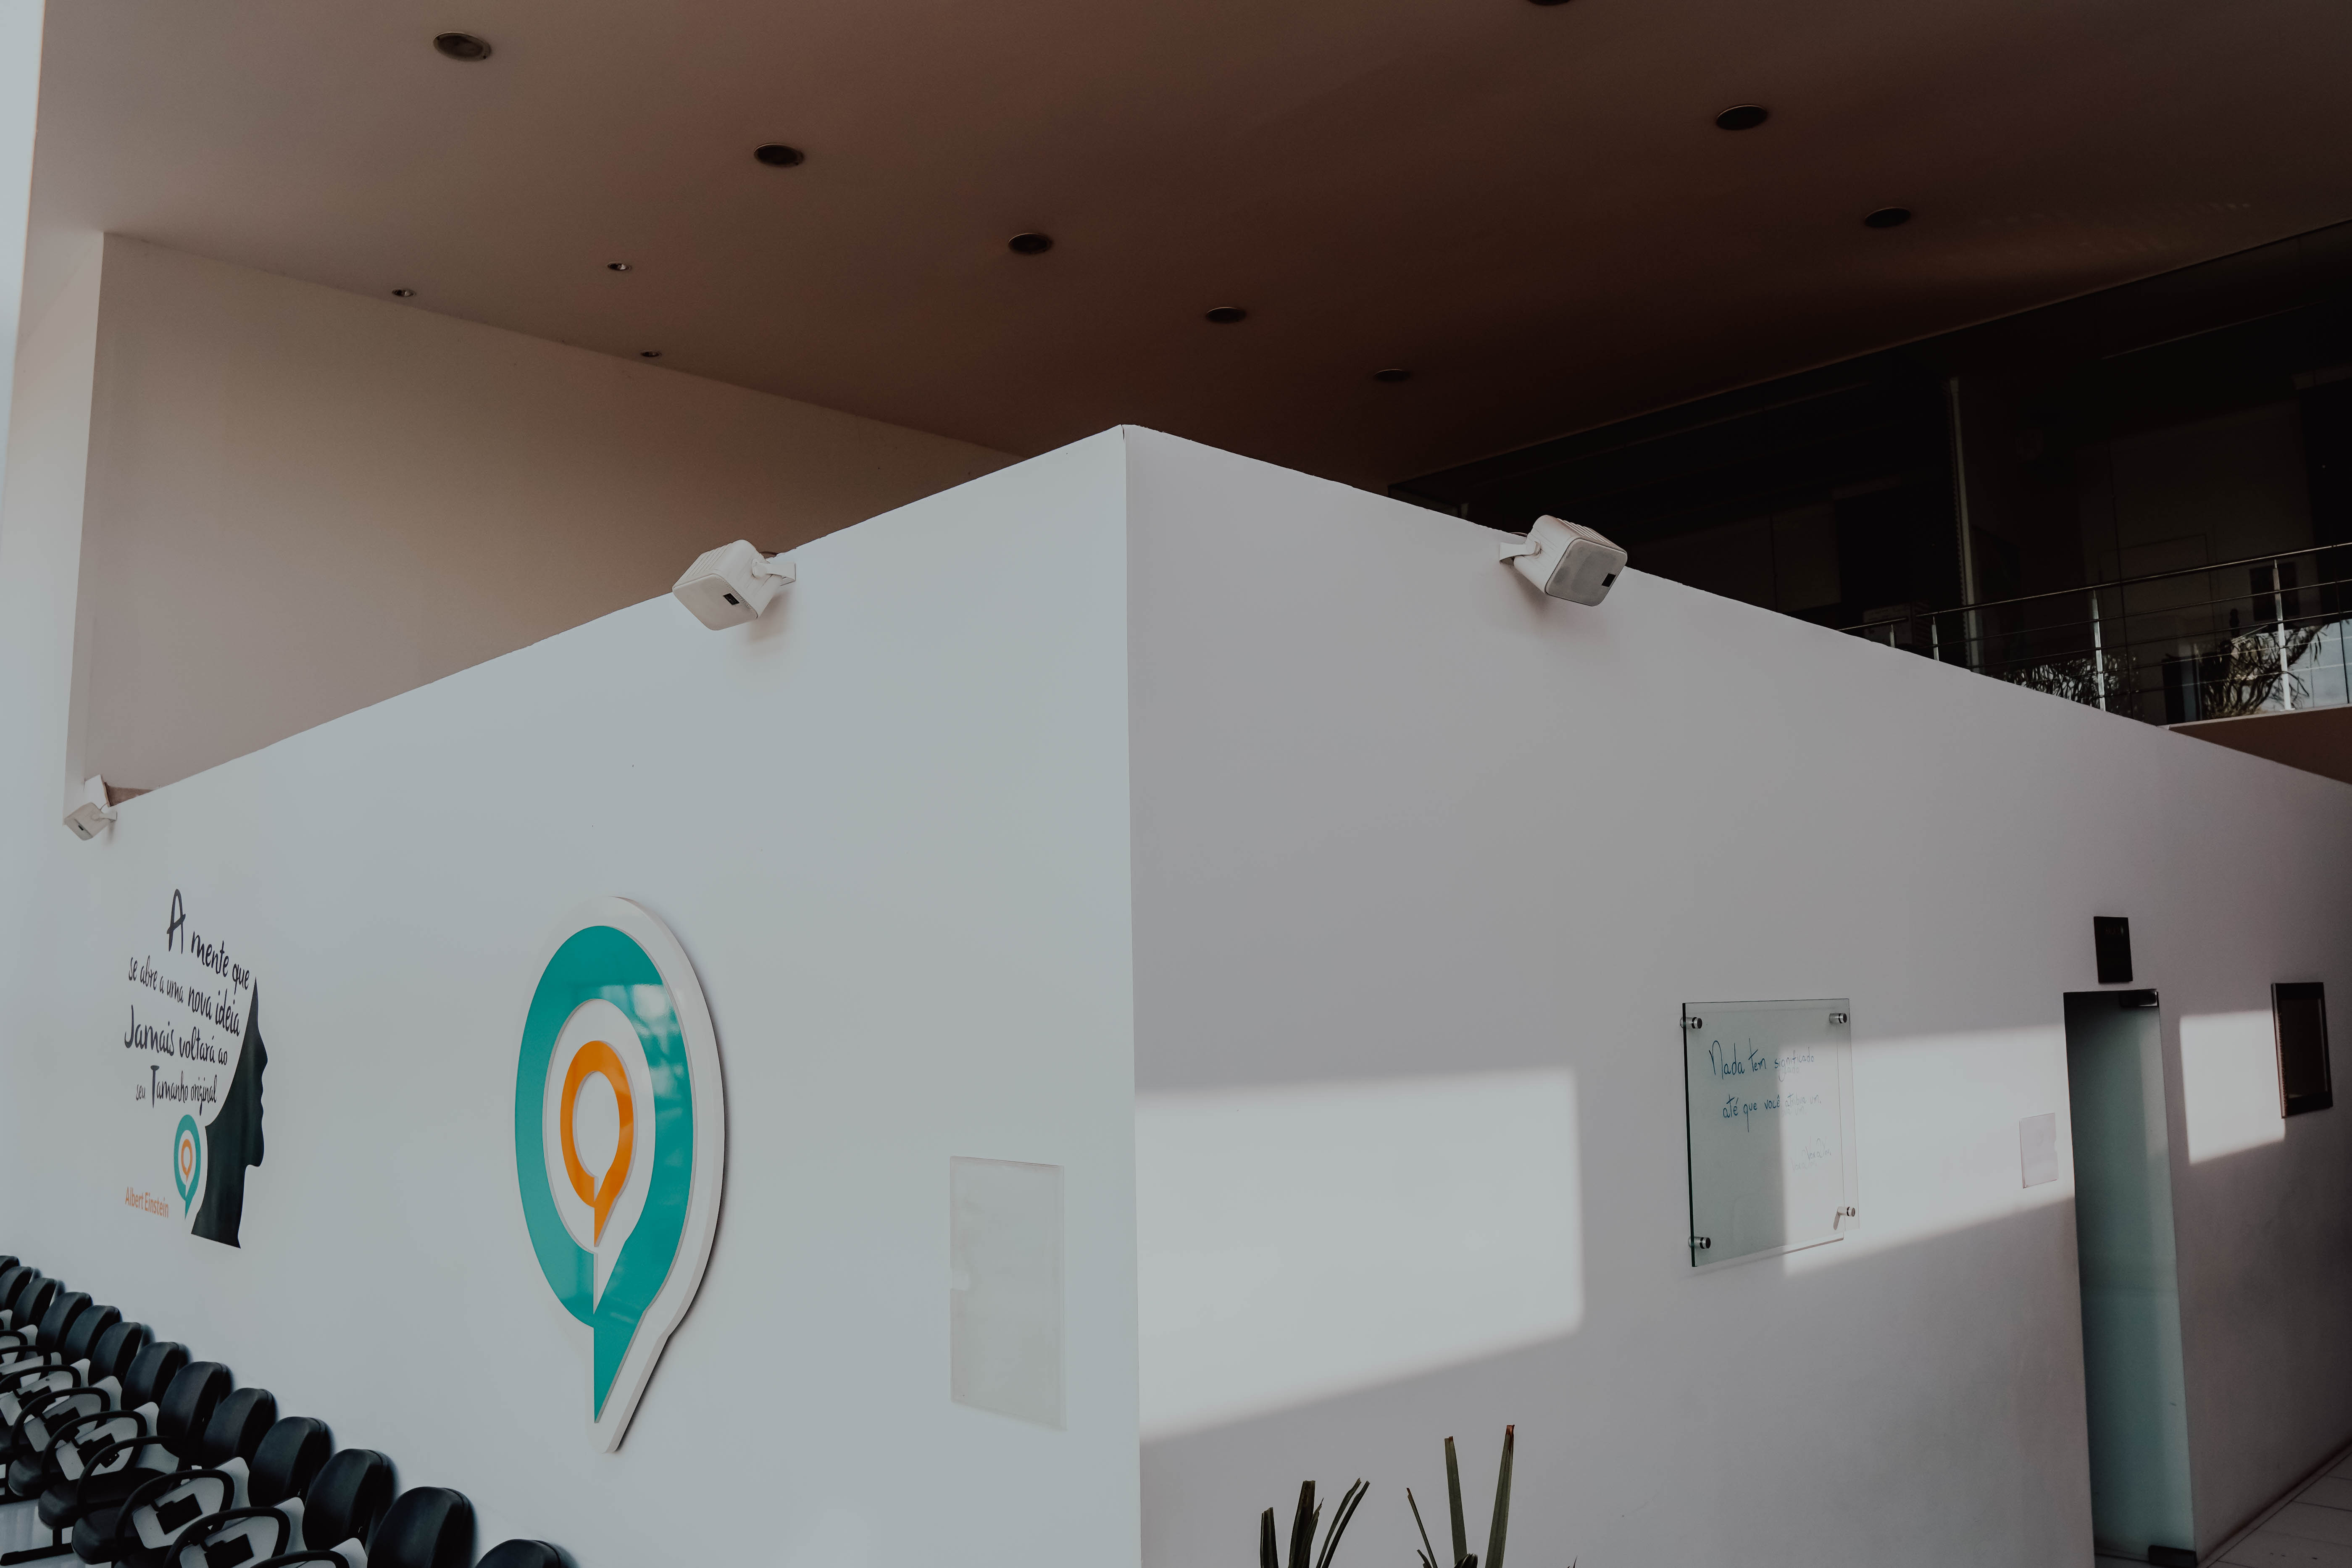
drywall, plaster, lining, architecture, wall, design, graphics, logo, space, stairs, house, building, art